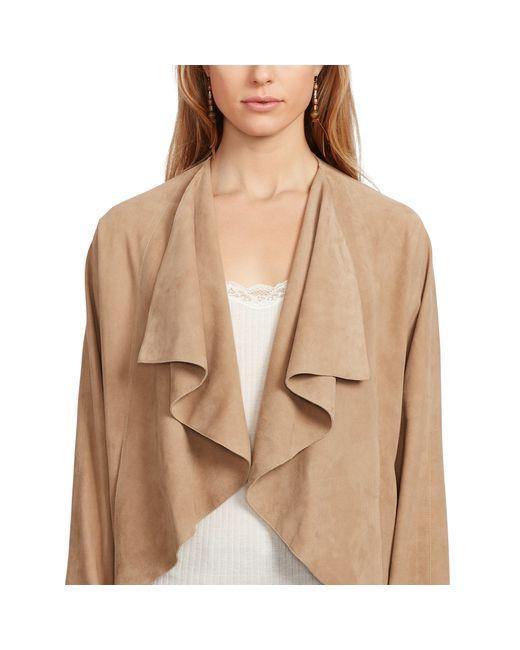
Braunes Baumwoll-Top ohne Knöpfe für Damen